Zinovy Rozhestvensky

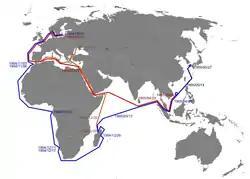
Route of Baltic Fleet to the Battle of Tsushima.

Prior to the war against Japan starting in 1904, Rozhestvensky was commander of the Baltic Fleet. Tsar Nicholas II ordered Rozhestvensky to take the Baltic Fleet to East Asia to protect the Russian naval base of Port Arthur. Rozhestvensky believed from the start that the plan to send the Baltic Fleet to Port Arthur was ill-conceived, and vehemently opposed plans to include a motley collection of obsolete vessels, the Third Pacific Squadron to his fleet (referred to by the Admiral and his staff as the 'self-sinkers'), to the extent of refusing to reveal to the Admiralty his exact routing from Madagascar and to share his battle plan with Third Pacific Squadron commander Nikolai Nebogatov.